Bhimavaram

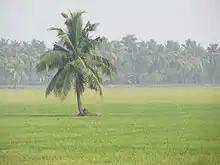
A patch of paddy fields near Bhimavaram

Bhimavaram is in the epicentre of the Godavari delta region. It is one of the principal trade centres of paddy in the state of Andhra Pradesh. Agriculture-based businesses like food processing, aqua culture, rice mills etc., are the chief sources of the town's revenue. It serves as a distribution centre as well as commercial centre to its hinterland. The town is the regional centre for higher education and is known for its specialized health services. It has many major retail brand shops.